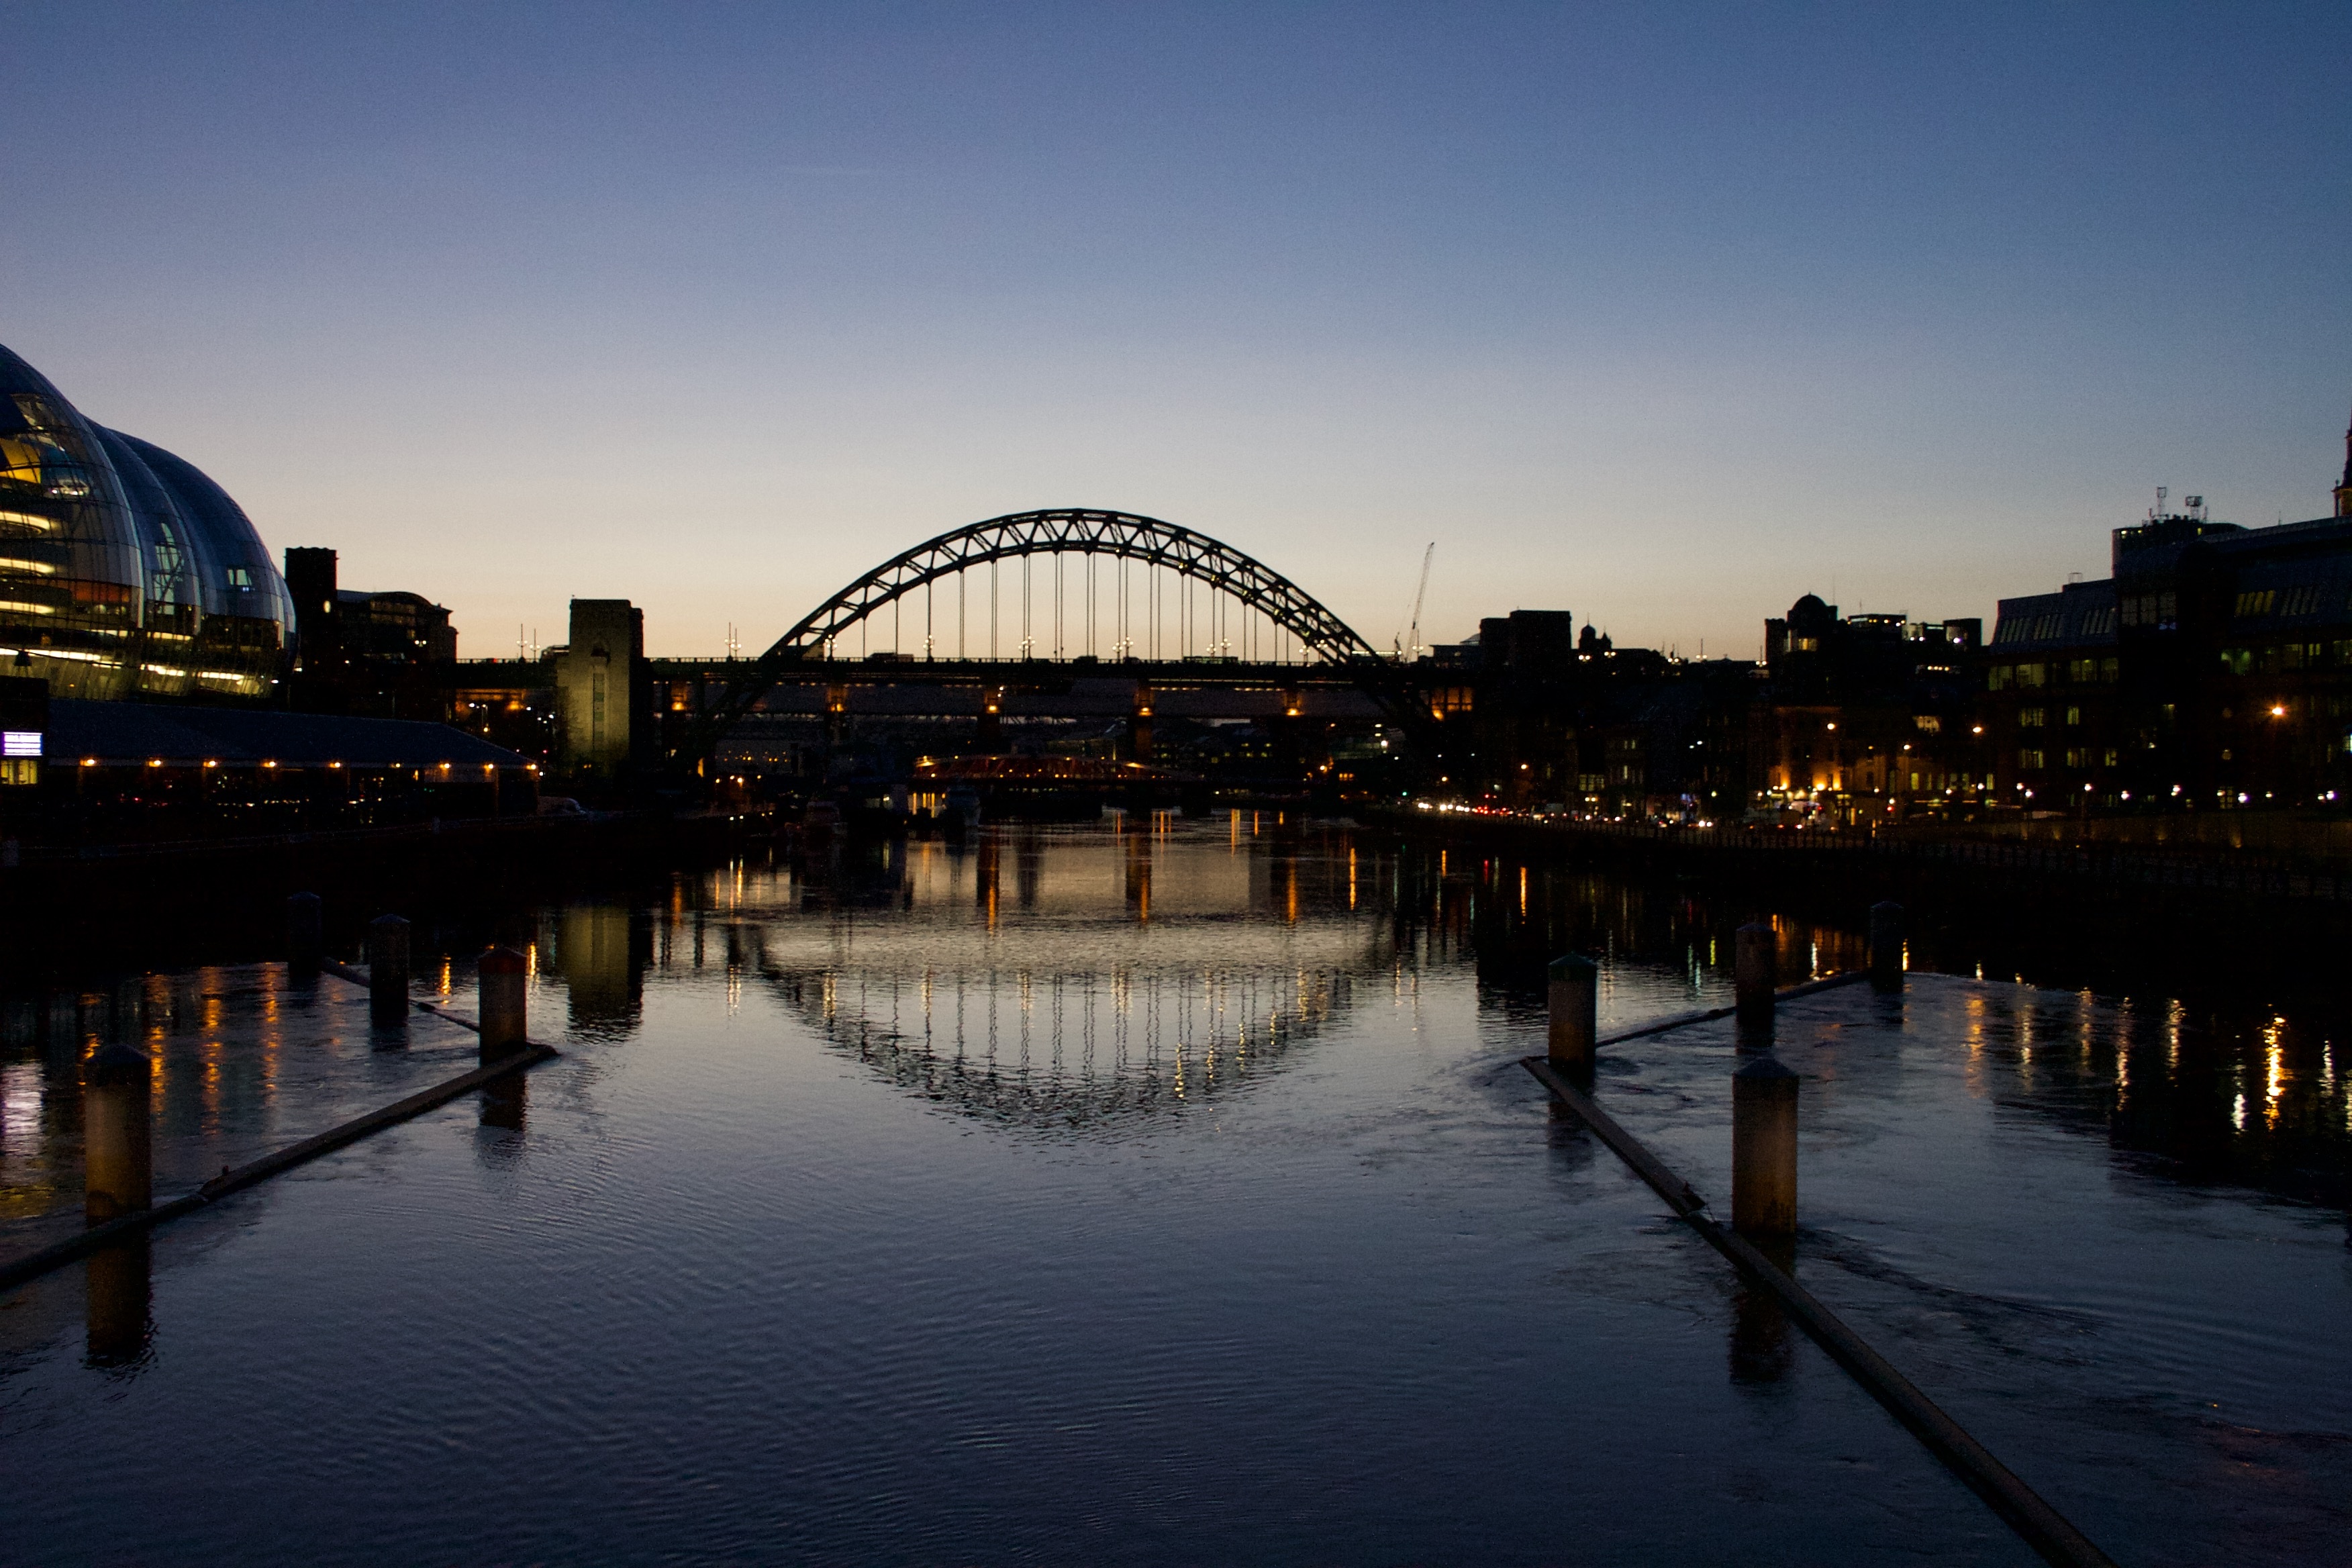
sea, water, dock, sunset, bridge, skyline, night, morning, dawn, city, river, cityscape, dusk, evening, reflection, waterway, newcastle upon tyne, river tyne, newcastle quayside, tyne bridge